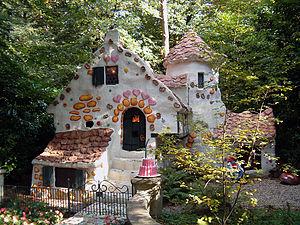
Hansel et Gretel ou Jeannot et Margot, est un conte populaire figurant parmi ceux recueillis par les frères Grimm dans le premier volume des Contes de l'enfance et du foyer.